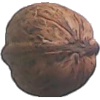
Label: walnut